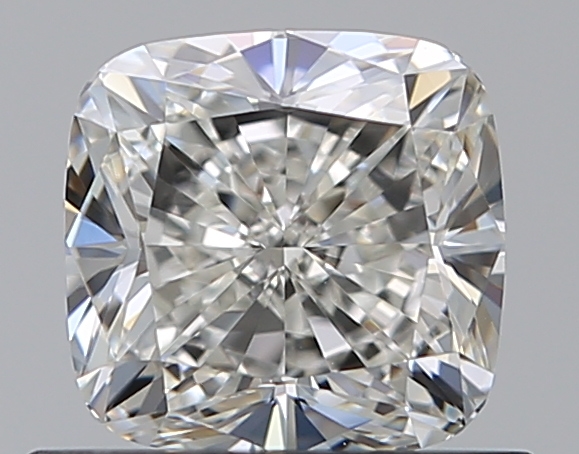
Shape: cushion
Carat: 0.8
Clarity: VVS1
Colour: I
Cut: VG
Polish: EX
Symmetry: EX
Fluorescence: N
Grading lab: GIA
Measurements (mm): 5.13 x 4.99 x 3.55